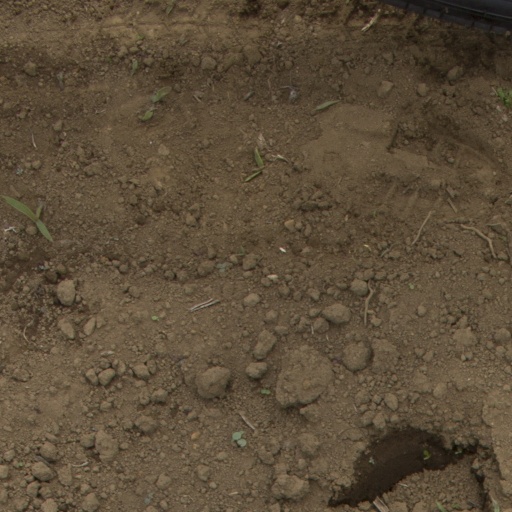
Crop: Jerusalem artichoke